Harristown, Queensland

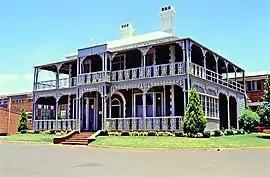
Redlands, now Concordia Lutheran College Administration Centre, 1992

Harristown is a residential locality in Toowoomba in the Toowoomba Region, Queensland, Australia. In the , Harristown had a population of 9,081 people.